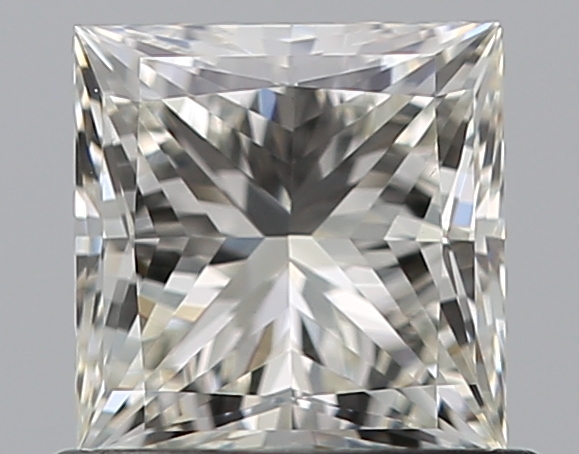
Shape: princess
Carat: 0.7
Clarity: VS1
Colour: J
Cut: EX
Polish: EX
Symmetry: VG
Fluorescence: N
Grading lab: GIA
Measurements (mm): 4.82 x 4.74 x 3.45